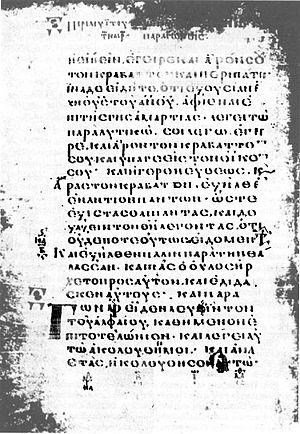
Le Codex Basilensis, portant le numéro de référence Eᵉ ou 07, ε 55, est un manuscrit de vélin du Nouveau Testament en écriture grecque onciale. Le codex tire son nom de la ville de Bâle. Il contient un texte incomplet des quatre Évangiles.
La bibliothèque scientifique de l’Université de Bâle collectionne sans limites professionnelles, mais elle met l’accent sur les sciences humaines et sociales ainsi que la médecine. S’il y a un intérêt scientifique pour la littérature non scientifique, celle-ci est également incorporée. En collaboration avec les bibliothèques institutionnelles, la BPU fournit la littérature pour les études et les recherches dans le domaine des hautes écoles. Parallèlement, elle est la bibliothèque cantonale de Bâle-Ville : elle collectionne les Basilensia, donc toutes les publications écrites par des Bâlois, éditées dans le canton ou ayant Bâle et ses habitants pour sujet.